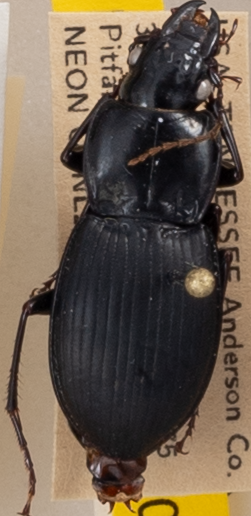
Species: Cyclotrachelus sigillatus
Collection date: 2021-09-01
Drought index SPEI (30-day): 1.898
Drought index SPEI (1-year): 0.306
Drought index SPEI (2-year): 1.608